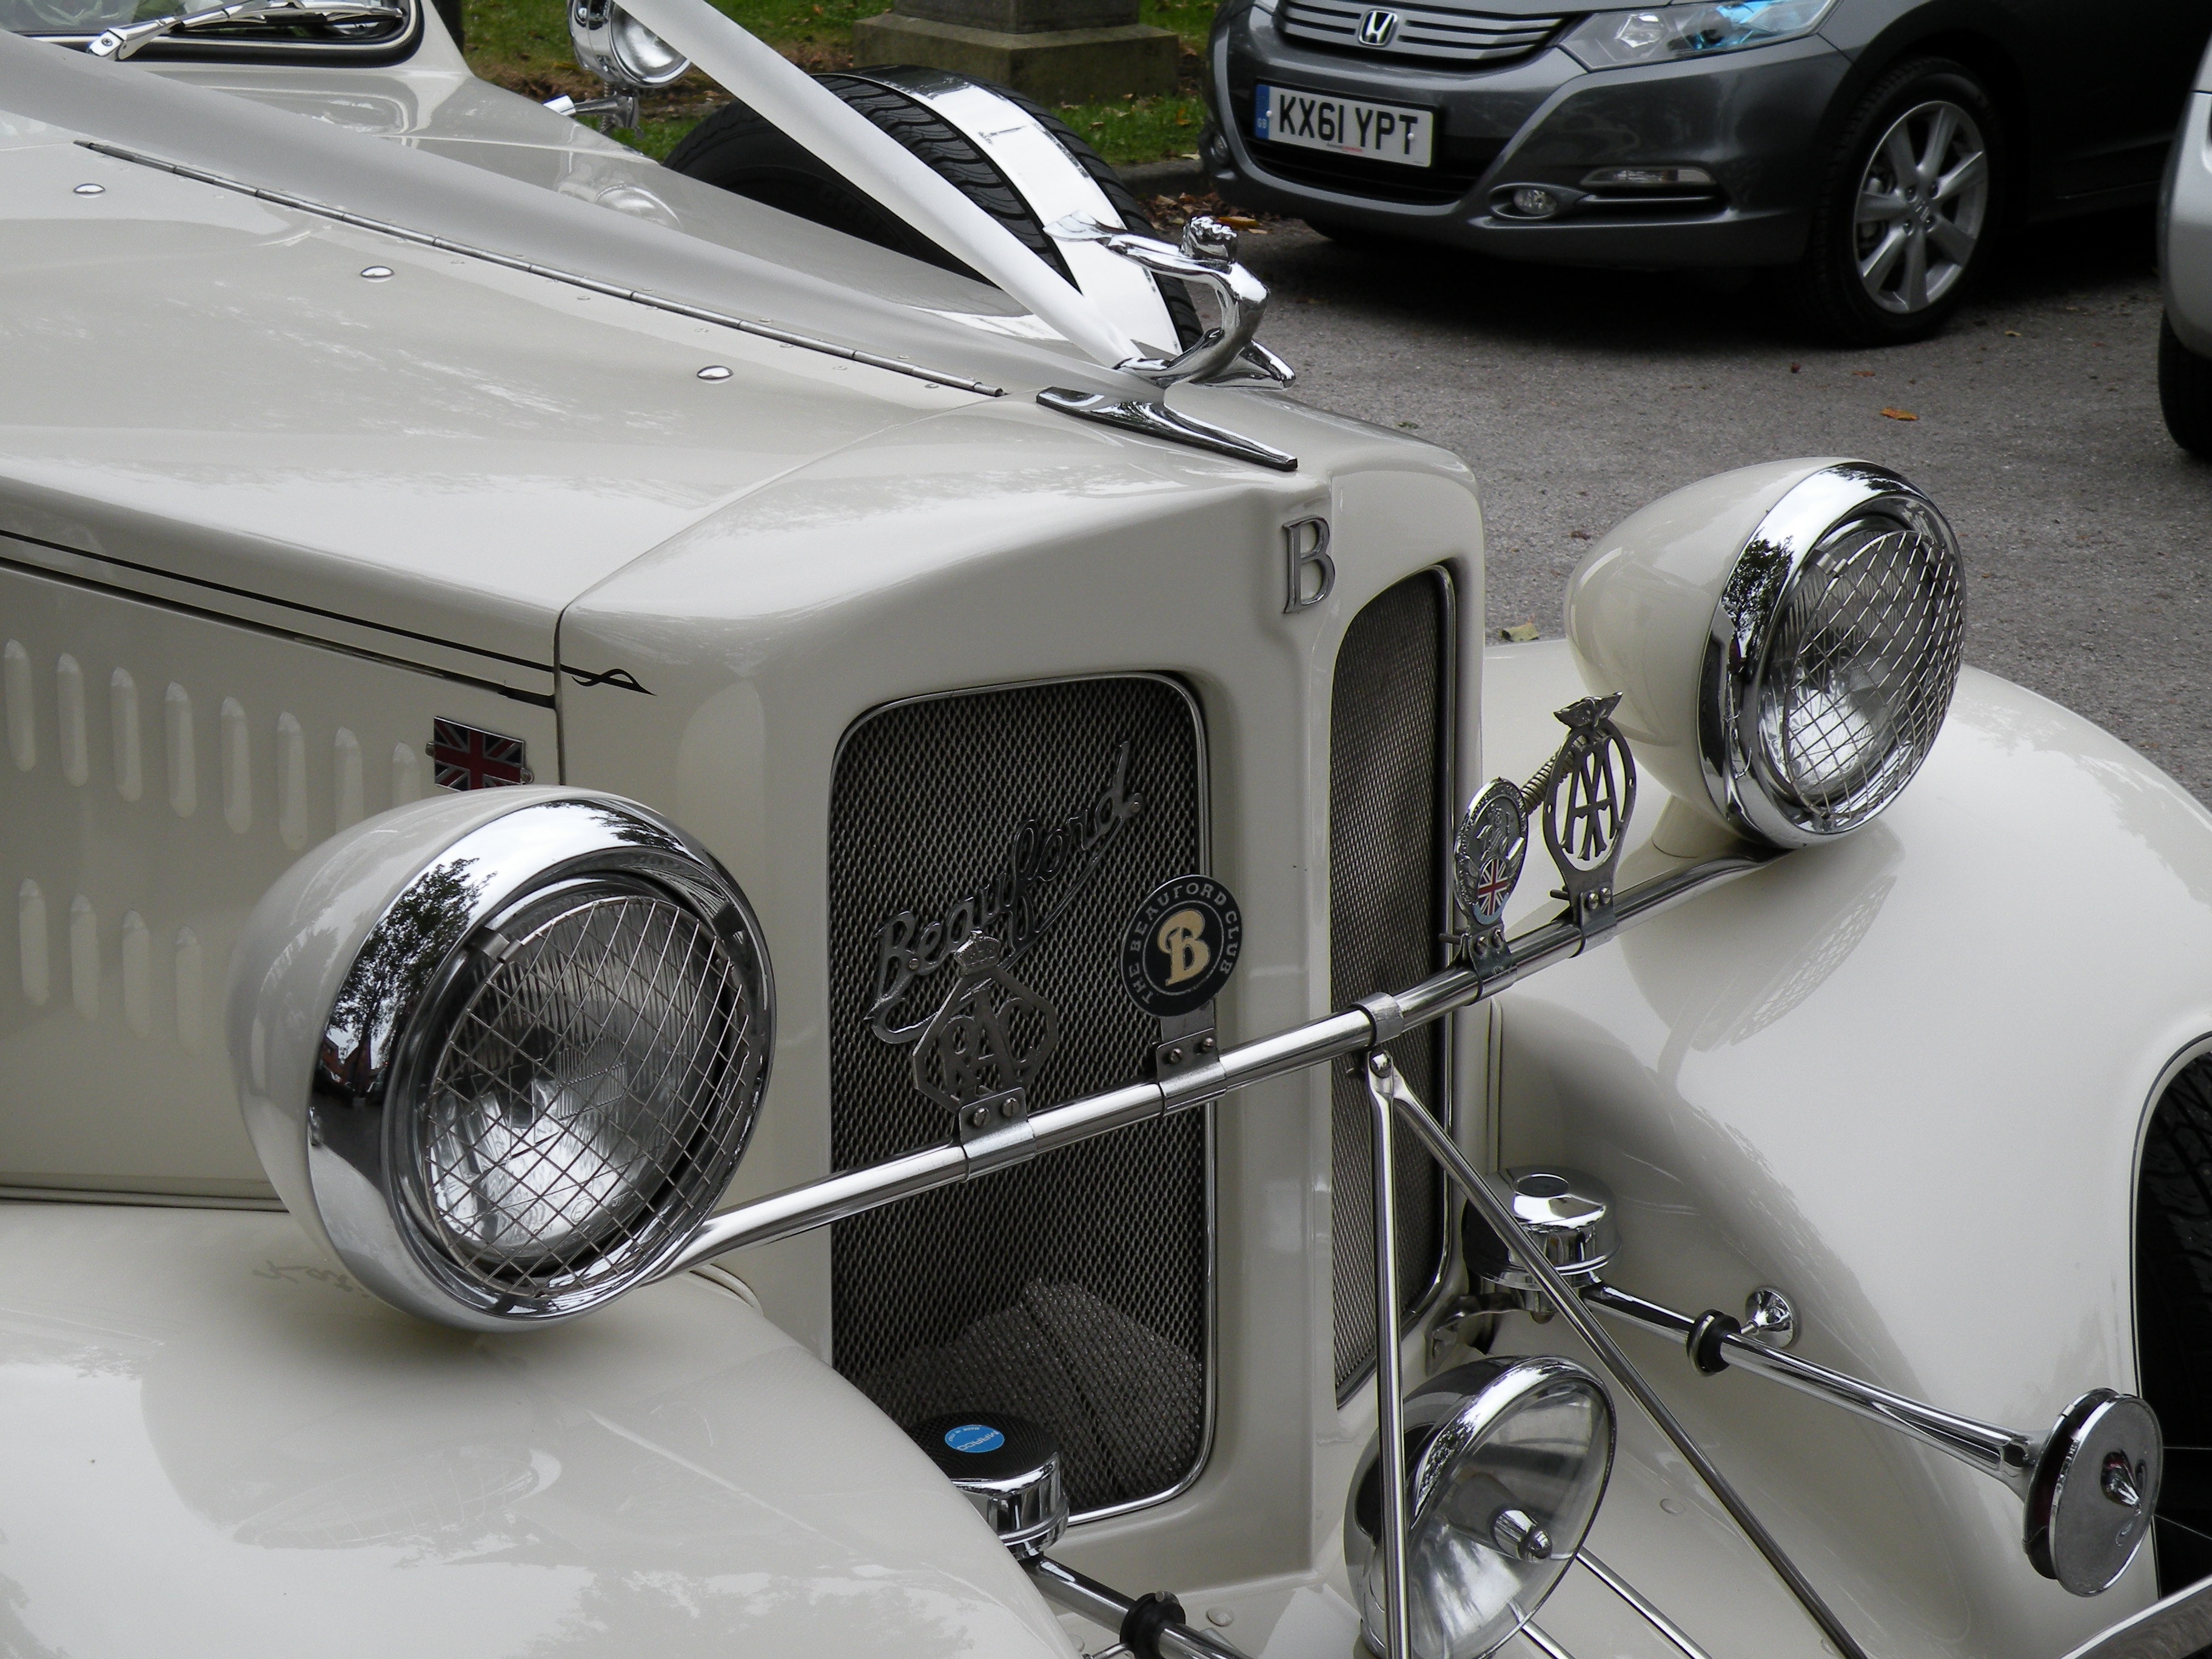
car, vintage, wheel, automobile, retro, travel, transport, vehicle, drive, machine, nostalgia, trip, automotive, motor vehicle, vintage car, hood, chrome, design, engine, motor, sedan, classic, convertible, mechanic, hotrod, antique car, car show, hot rod, land vehicle, touring car, automobile make, automotive exterior, automotive design, luxury vehicle